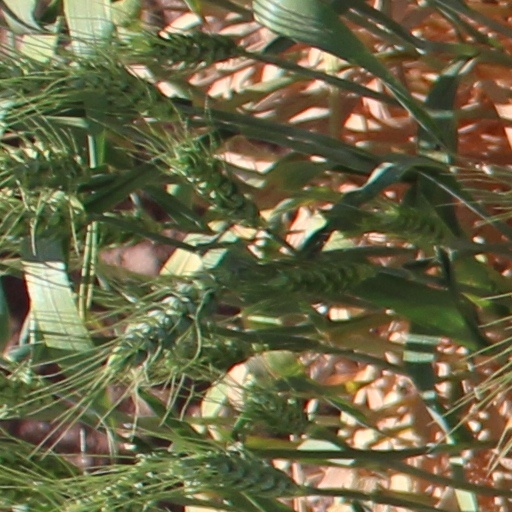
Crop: wheat